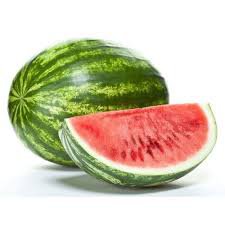
Label: Watermelon